Alaska Folk Festival

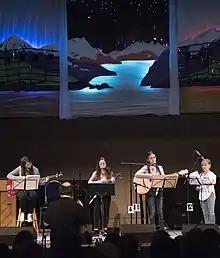
A performance during the 2016 festival, featuring a group composed of middle school students from Douglas (Juneau), Alaska

The Alaska Folk Festival is an annual celebration of the music of Alaska, the northwestern United States, and regions in Canada. It is organized by The Alaska Folk Festival Inc., a non-profit membership organization dedicated to the encouragement, support, and perpetuation of music in Alaska. The festival is held in Juneau, Alaska, almost always in April, lasts for a week, and is free to attend. It is supported solely by volunteers and donations (also membership dues). The organization maintains an extensive web archive of past guest artists, festival programs, and poster art.